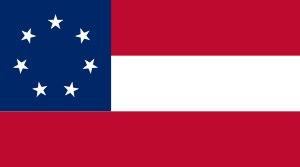
Nicola Marschall est un artiste germano-américain qui a soutenu la cause des États confédérés d'Amérique pendant la Guerre de Sécession. Il a dessiné le premier drapeau des États confédérés d'Amérique, le Stars and Bars, et l'uniforme officiel gris de l'armée des États confédérés.